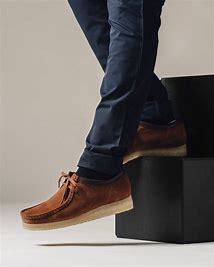
Brand: Clarks
Model: S Wallabee